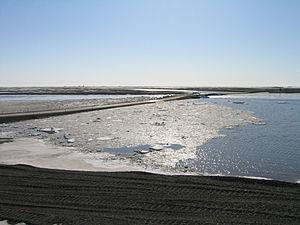
La rivière Kuparuk est un cours d'eau d'Alaska, aux États-Unis situé dans l'Alaska North Slope.